Sexual abuse by yoga gurus

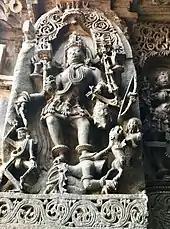
The Hindu goddess Shakti personifies the sacred "cosmic energetic force" that some devotees believe attracts them to a guru. 12th century, Hoysaleswara Temple, Karnataka

The researcher Amanda Lucia, writing in the "Journal of the American Academy of Religion", analyses how the pupil's desire to be close to the guru and to "sacralize" bodily contact with the guru, along with authoritarian relationships between guru and pupils, facilitate sexual abuse by creating suitable social situations. She argues that instead of seeking causes in the personality or psychology of individual gurus, the root cause is "structural aspects of guru-disciple physicality, haptic logics, which tend to produce these social effects." Lucia notes that one element of this is the guru's charisma as described by Max Weber, reinforced by Émile Durkheim's concept of the way that the sacred is "generated, concentrated, and apotheosized." She observes further that the spiritual power of gurus is created by belief among their devotees that they embody "cosmic energetic forces", personified in Hinduism as the goddess Shakti. She quotes Tulasi Srinivas on how devotees physically longed for proximity to the guru Sai Baba, experiencing the sight of him in darshan as "like receiving an electric charge", and observes that "In modern global Hinduism, guru sex scandals have become so ubiquitous that they have become the foremost representation of the guru, certainly in the popular media", giving a long list of well-known gurus in the 2010s, and another list of those of an earlier generation in the 20th century.